Describe the emotion expressed in this image:  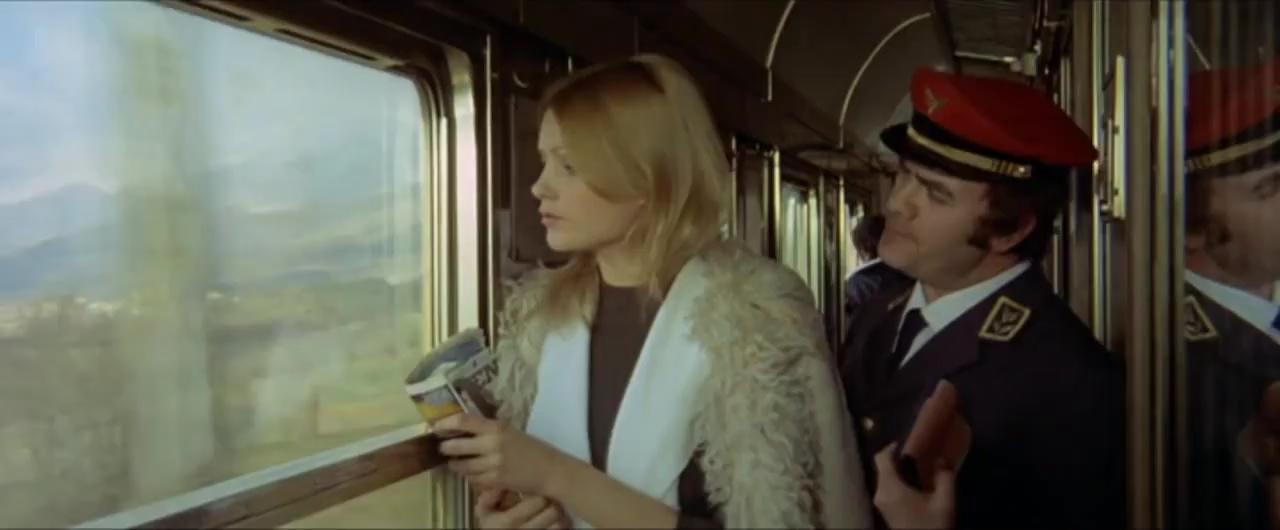
This person displays Suffering, valence and arousal with low intensity.